Zibahkhana

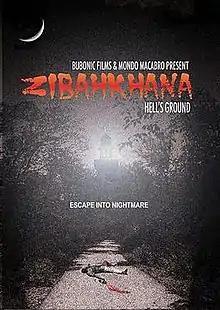
Theatrical release poster

Zibah khana (Urdu:ذبح خانہ; 'Slaughterhouse', also known as Hell's Ground, is a 2007 Pakistani Urdu- and English-language zombie film directed and co-produced by Omar Khan, who also co-wrote the film alongside co-producer Pete Tombs.